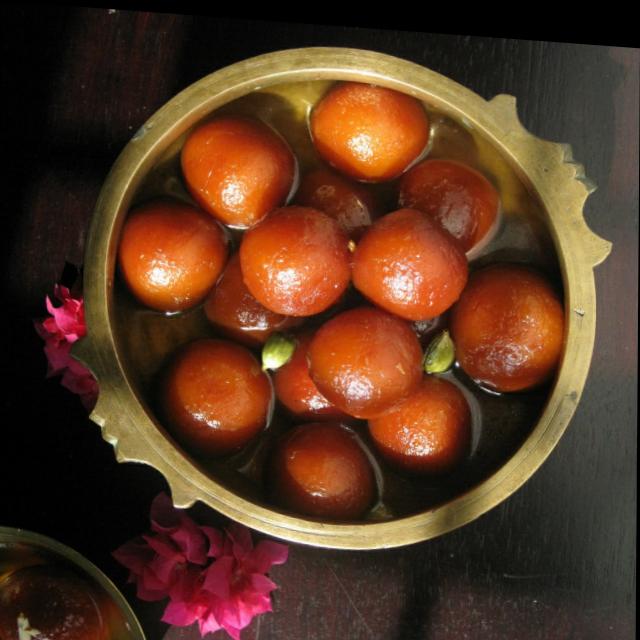
Dish: gulab_jamun